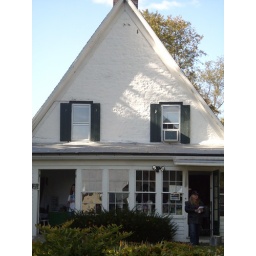
oldest standing home in mohawk valley 1680's